Peabody Mason International Piano Competition

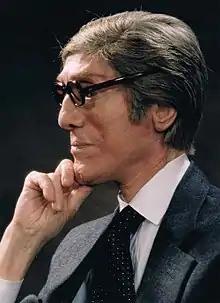
Paul Doguereau

The early Peabody Mason Piano Competitions were organized by Fanny Peabody Mason's longtime friend, pianist Paul Doguereau. The piano competition was inspired by Mason’s commitment to, and aspirations for, the arts and serves to showcase and encourage emerging piano talent. The first competition was held in 1981, with others following in 1984 and 1985. The grand prize winner received a yearly stipend plus a New York and a Boston recital. The competition’s rich heritage, its intermittent nature, and its generous prize have led to a significant reputation and a certain cachet for the award.